Guatemala–Honduras border

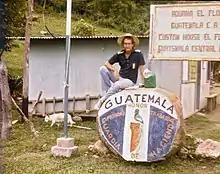
A border post on the Guatemalan side, 1980.

The Guatemala–Honduras adjacency line is a disputed international boundary separating Guatemala on the north and west from Honduras on the south and east. The border dispute and being adjudicated in the ICJ as of 2019.